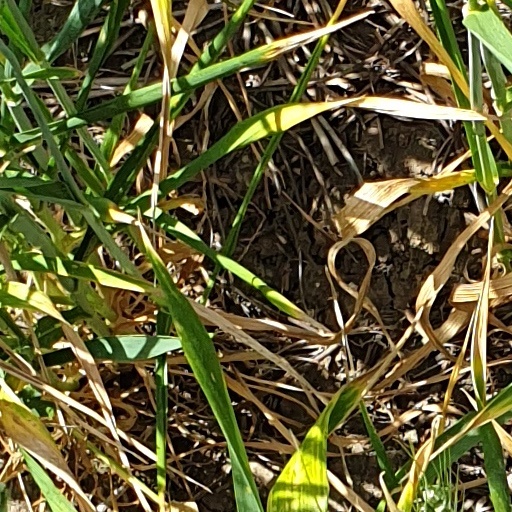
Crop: wheat